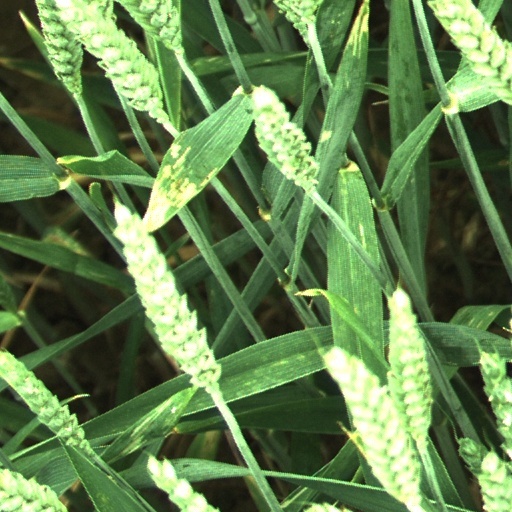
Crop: wheat